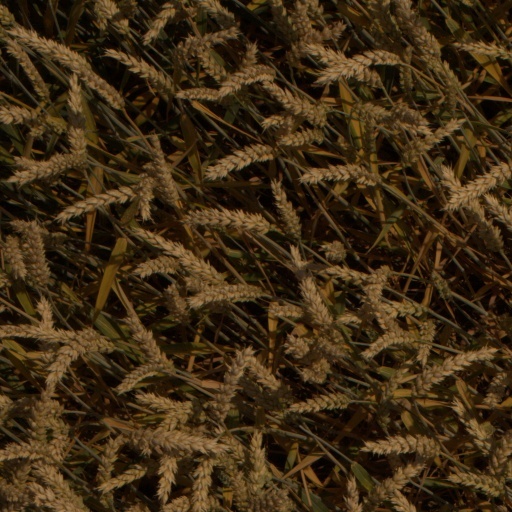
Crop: wheat